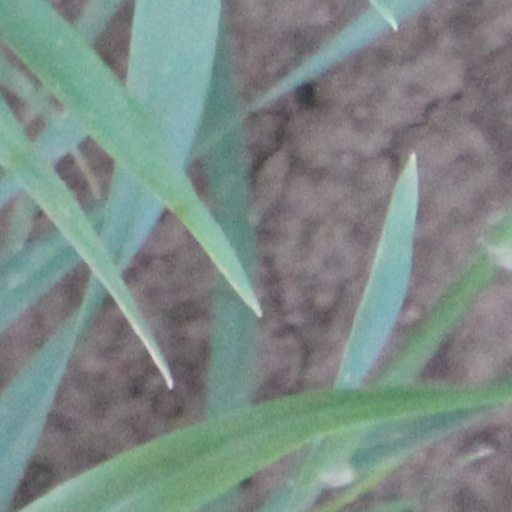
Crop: wheat